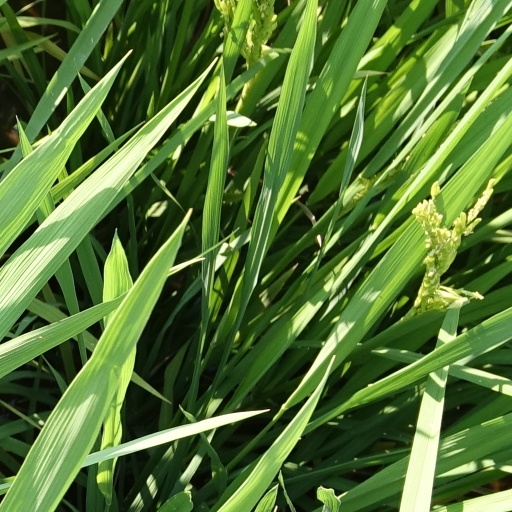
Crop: rice